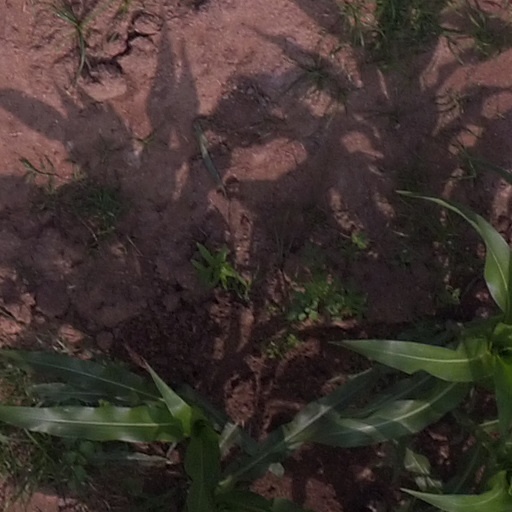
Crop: maize; corn